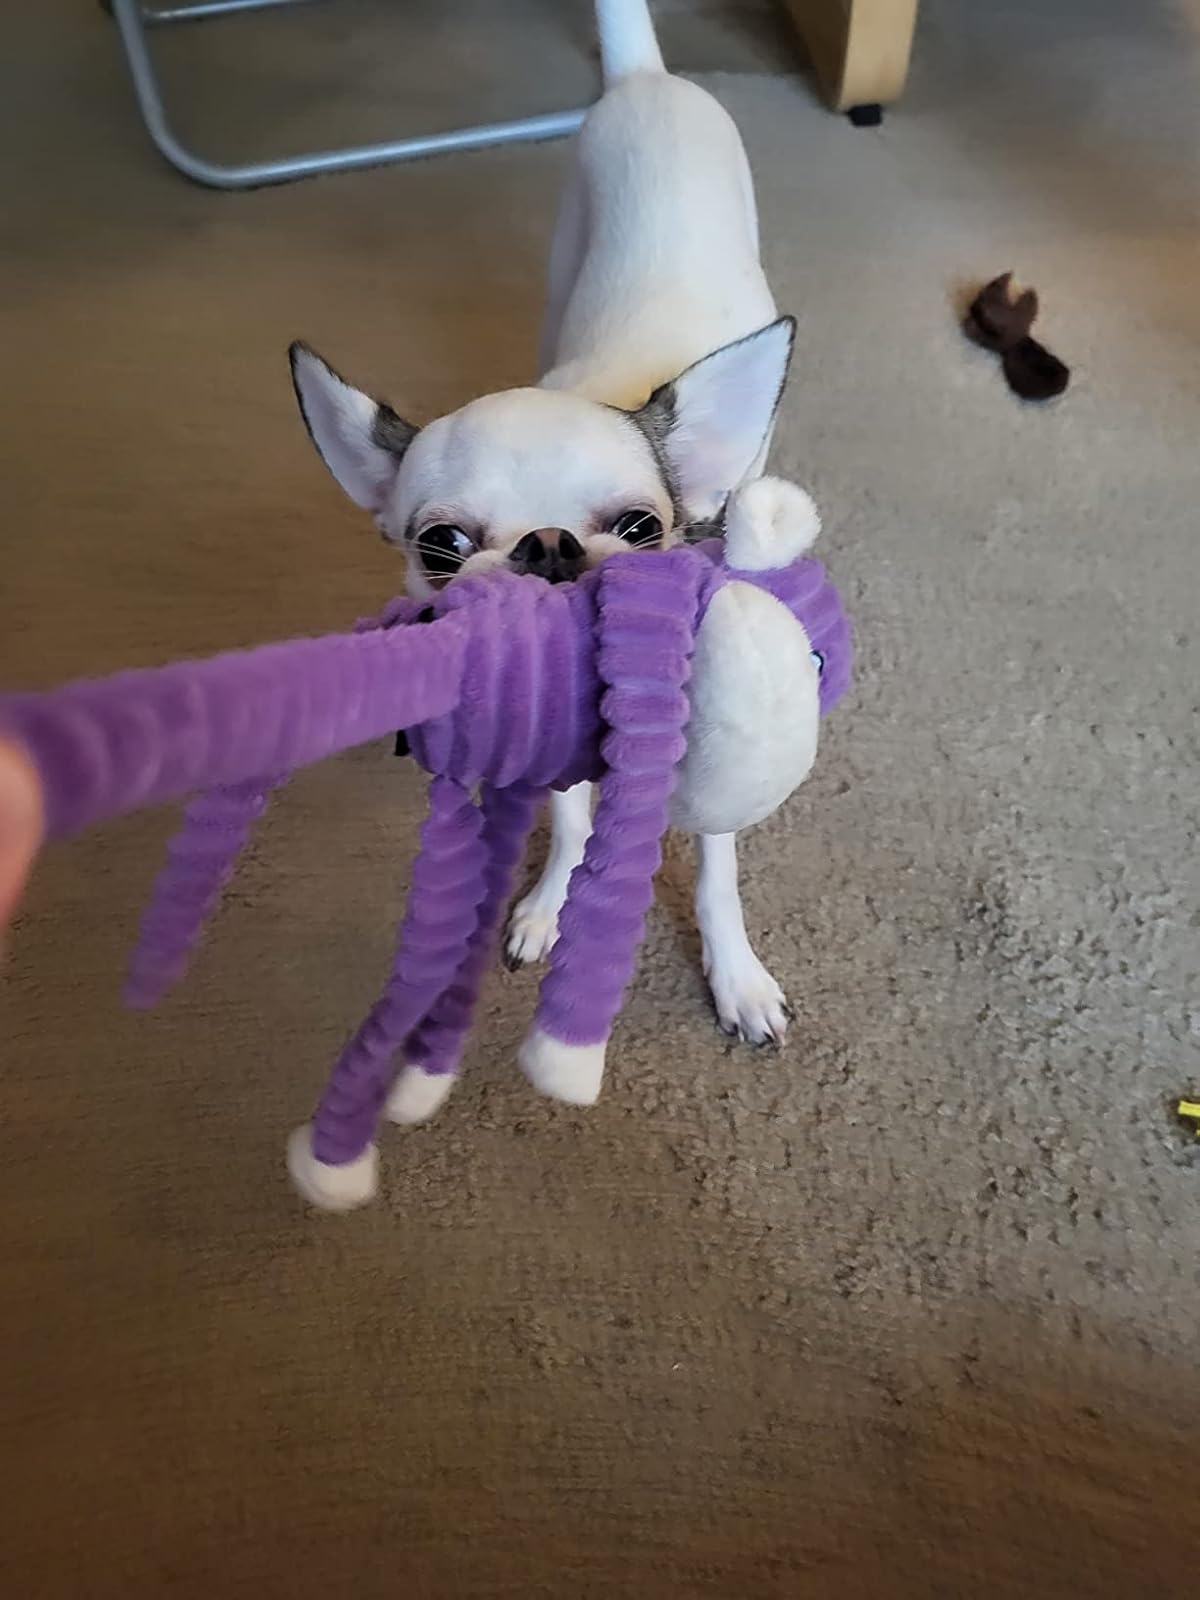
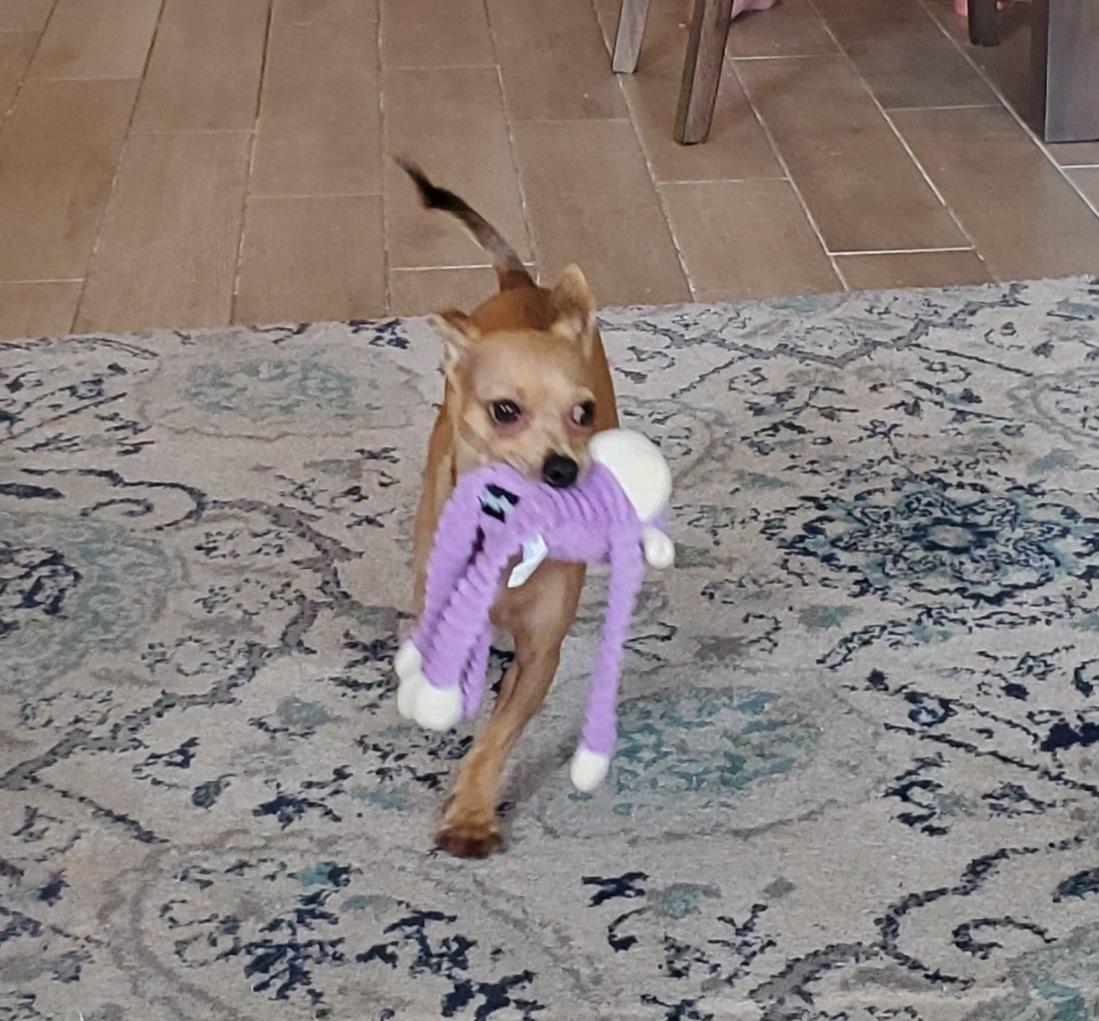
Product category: items_toy
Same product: yes